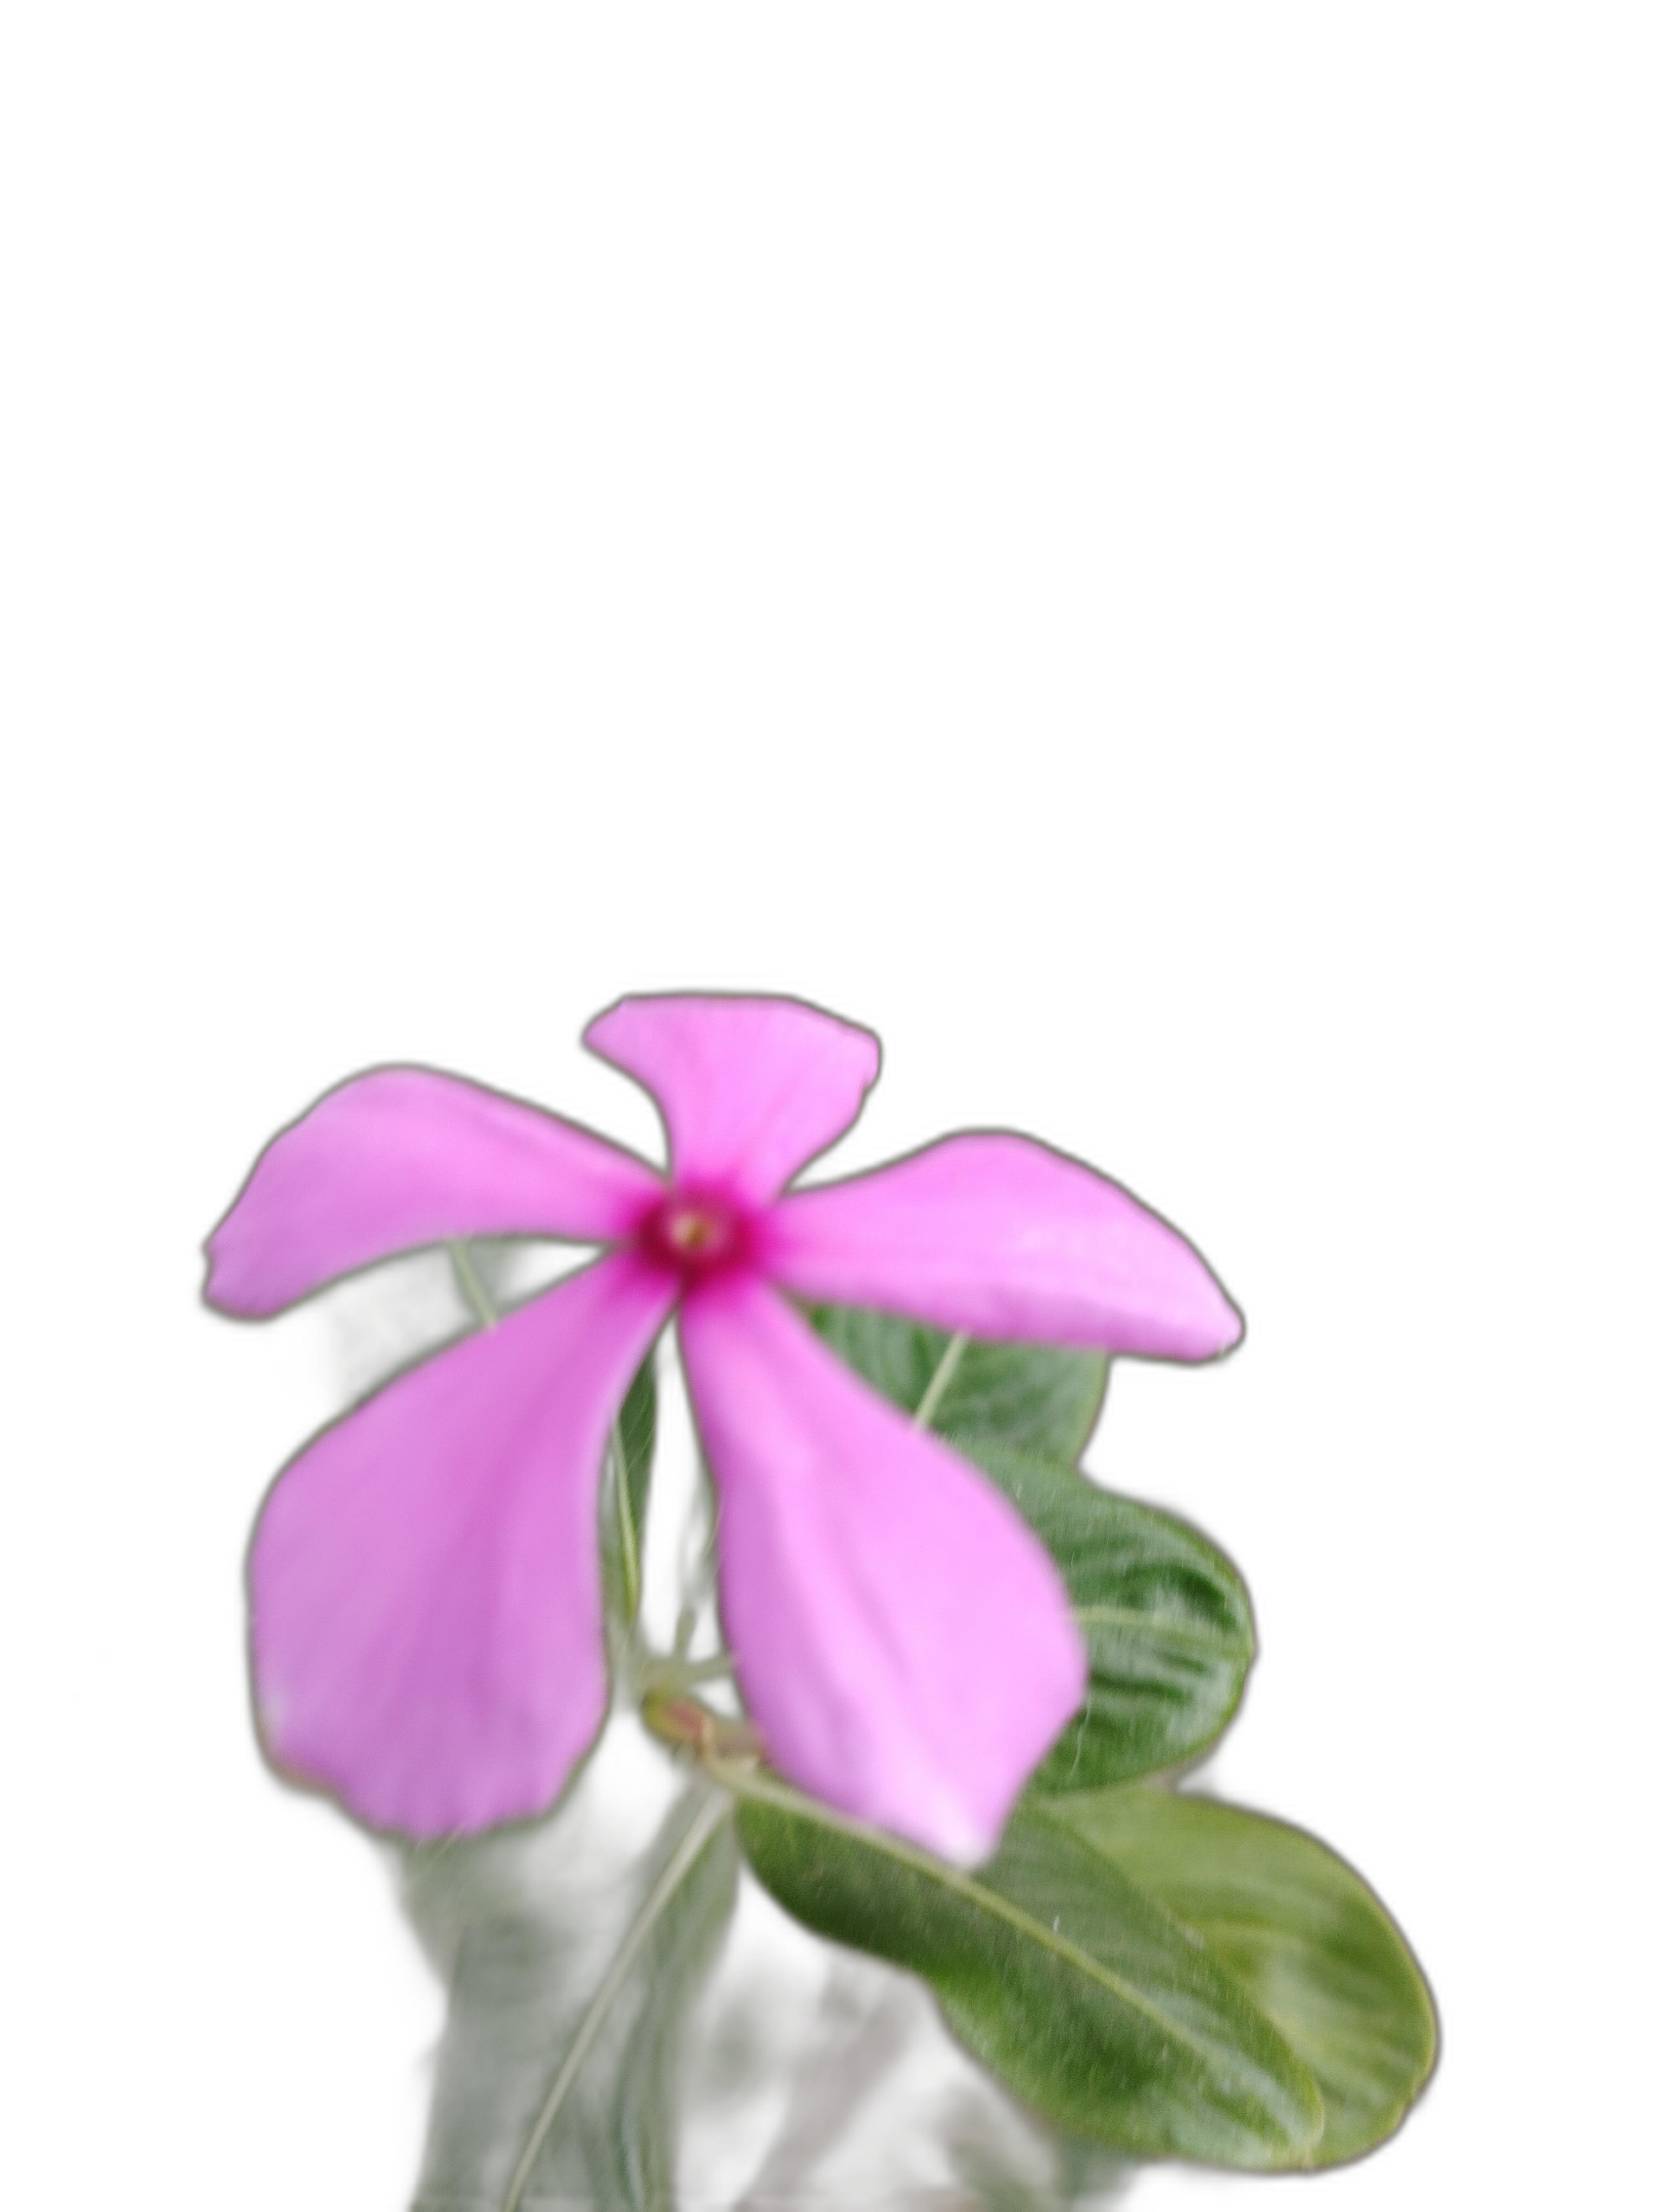
Label: Madagascar periwinkle